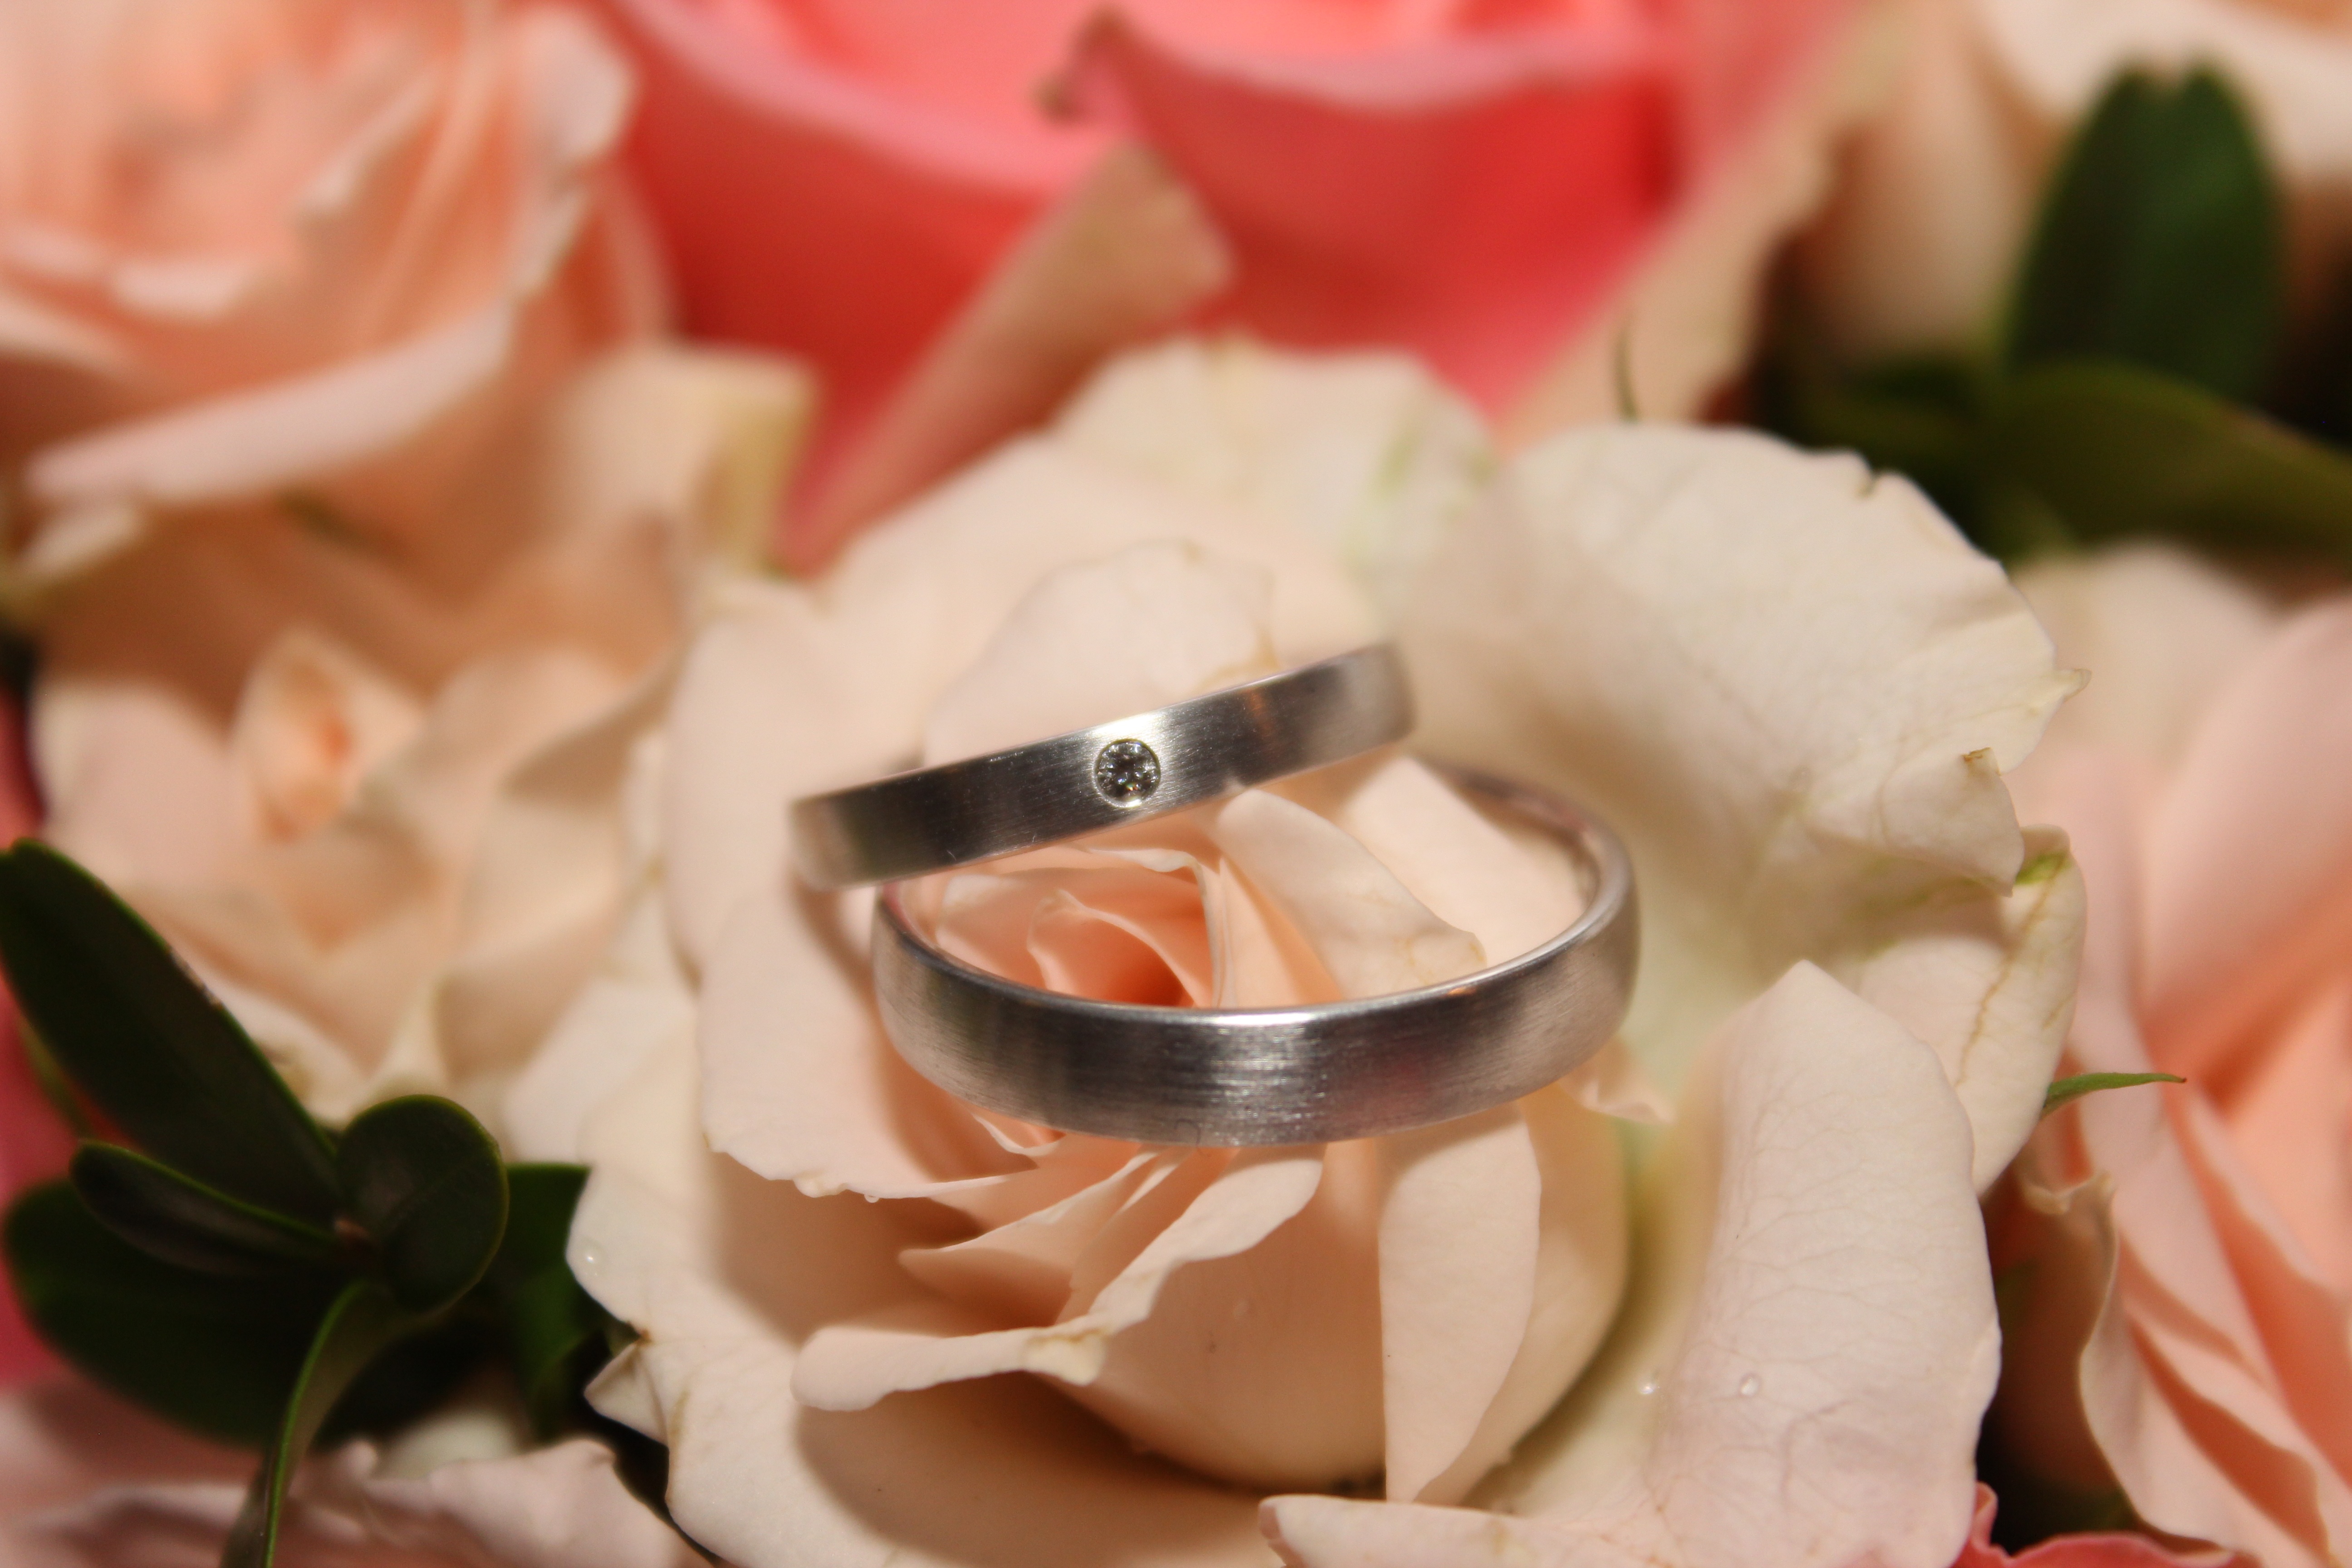
hand, plant, ring, flower, petal, love, symbol, romance, together, pink, wedding, marriage, bride and groom, wedding ring, ceremony, gold, skin, beautiful, sweetness, togetherness, before, marry, wedding rings, flavor, bridal bouquet, flowering plant, flower bouquet, gold ring, land plant